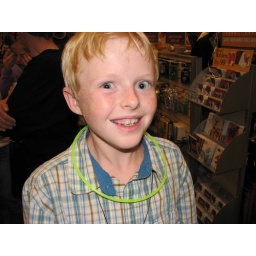
It was so fun standing in line with Andrew--he was pratically flying with anticipation.